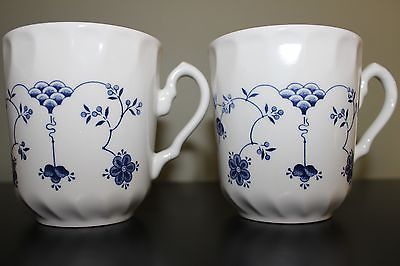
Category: mug